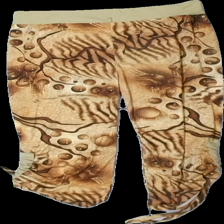
View: front
Type: Trousers
Category: Ladies
Brand: Missing
Colors: Beige, Brown
Material: 100% polyester
Pattern: Geometric print
Cut: Cropped
Season: All
Damage location: top right
Damage 2 location: middle center
Damage 3 location: bottom right
Price range: <50
Recommended usage: Export
Description: bruna knäbyxor med cirklar och andra former på, mycket nopprig